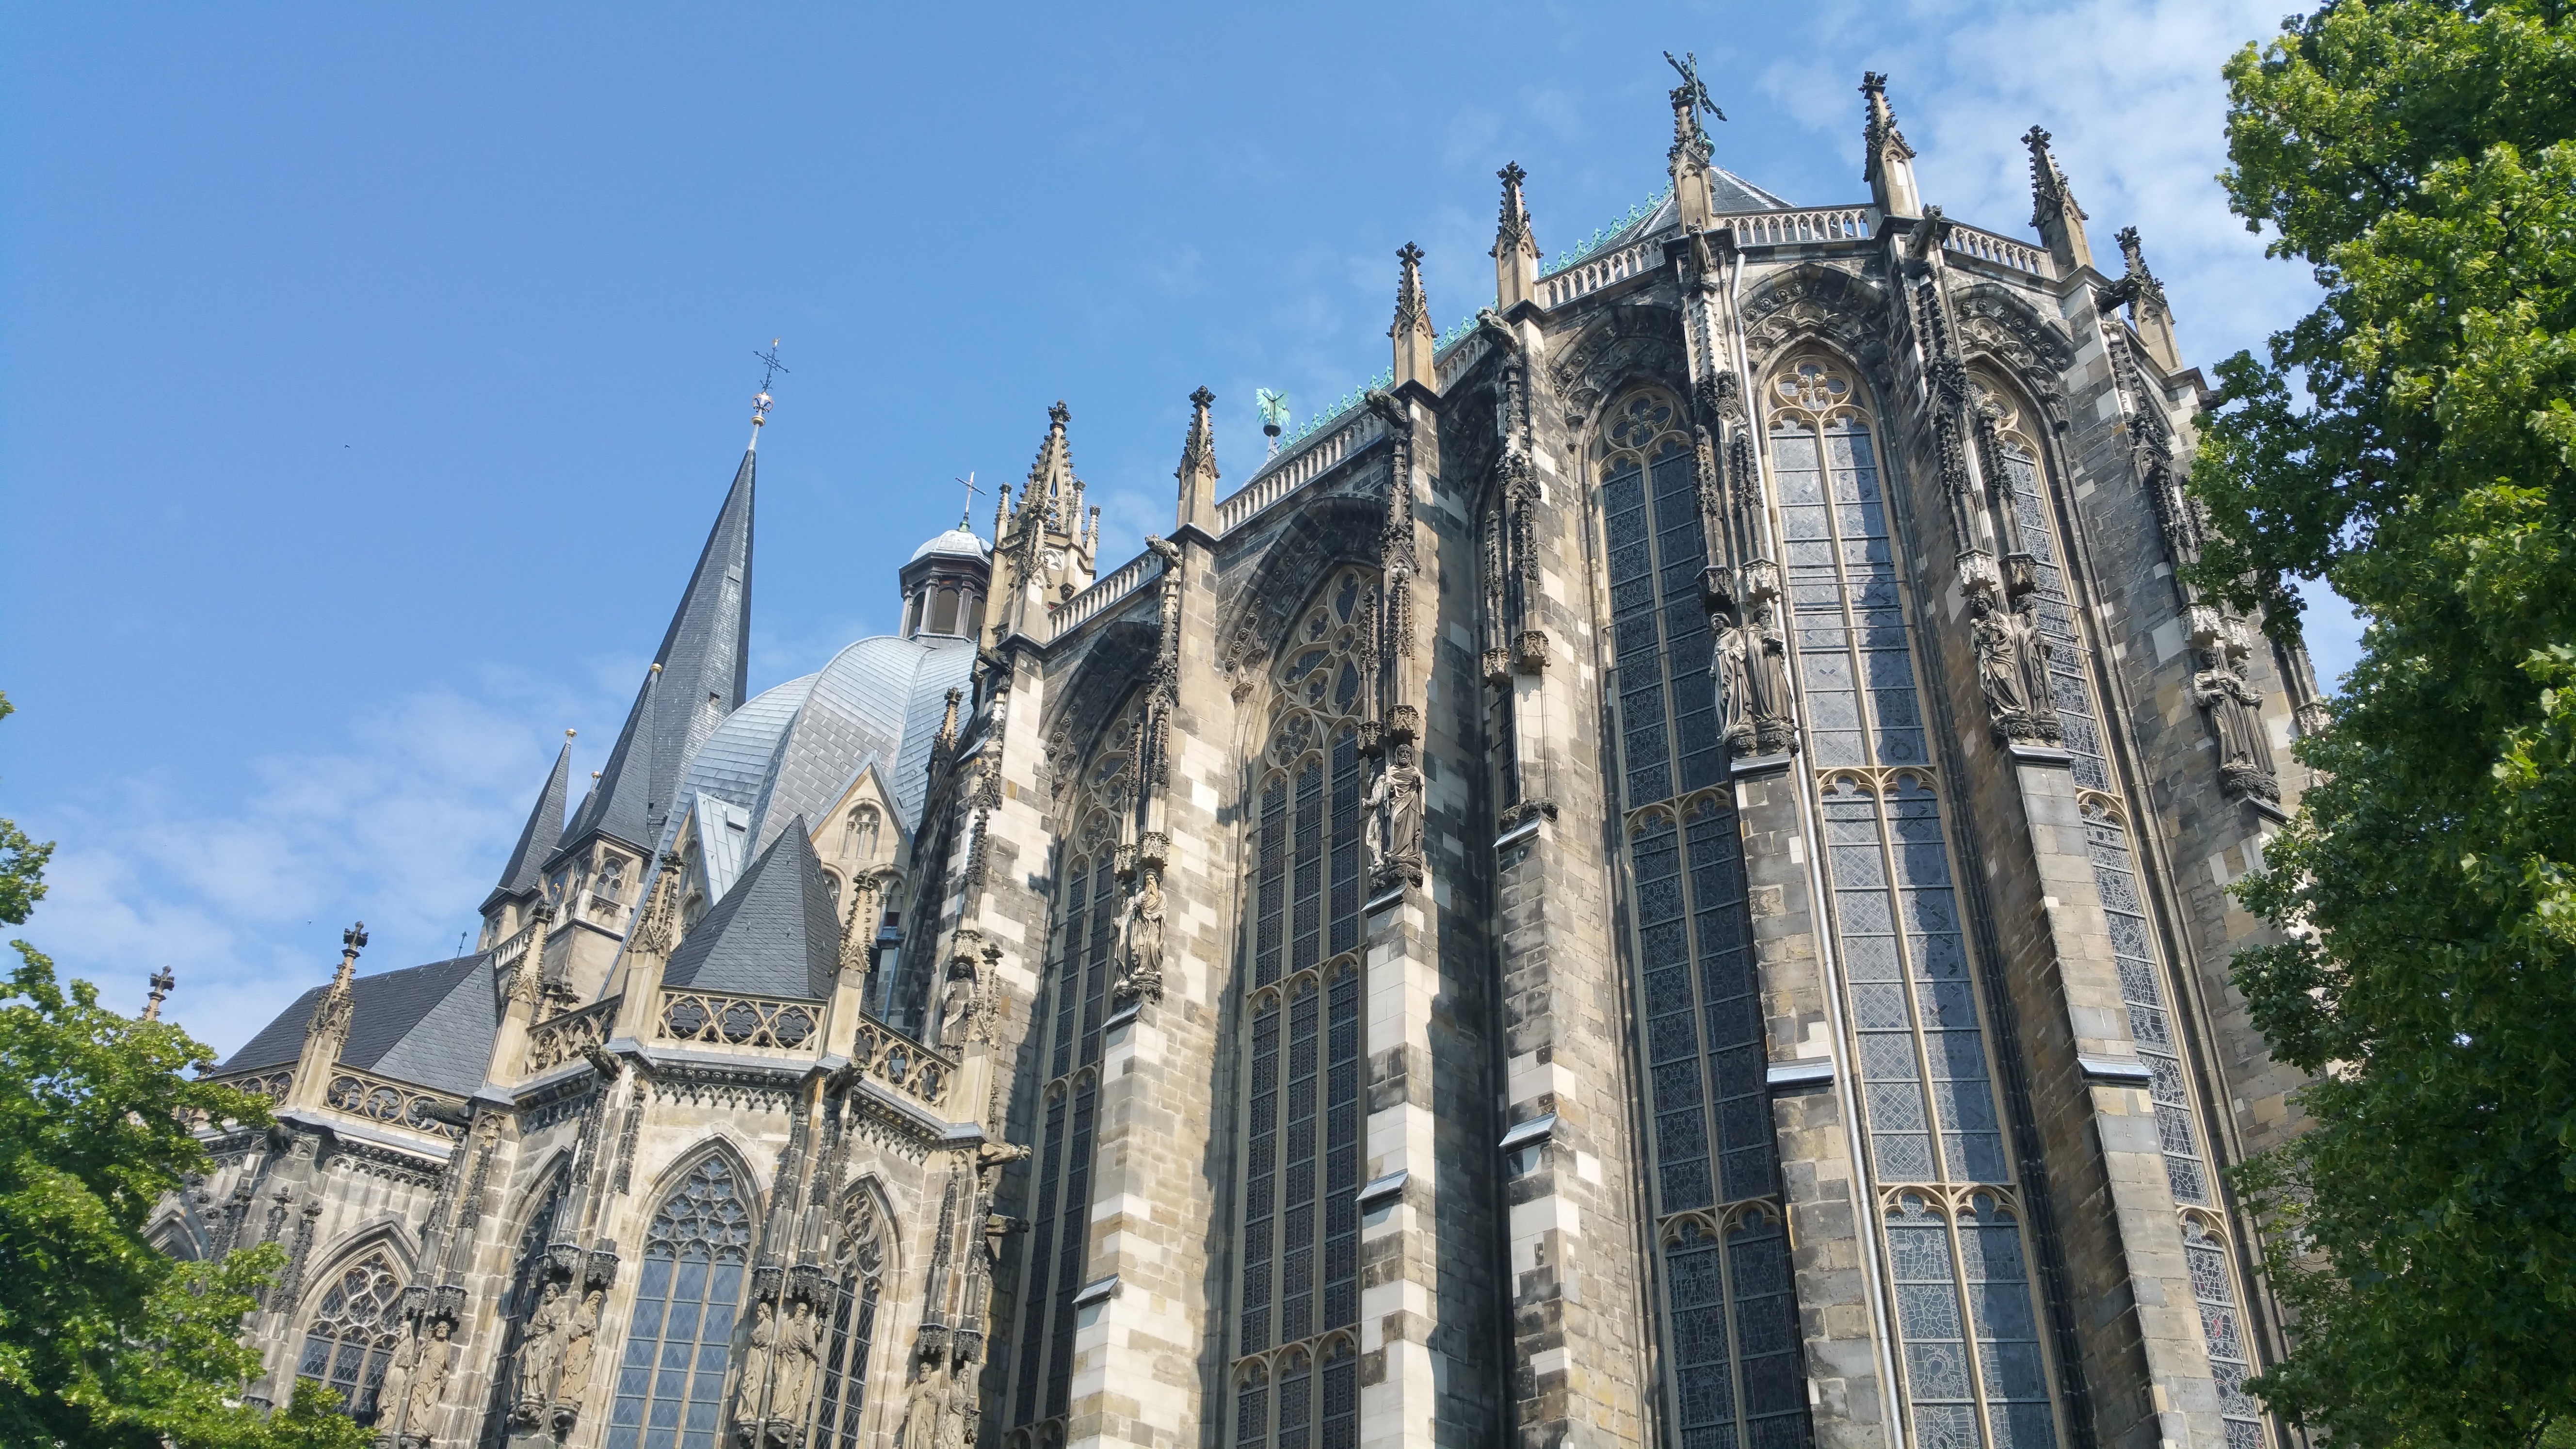
building, church, cathedral, place of worship, spire, monastery, abbey, aachen, gothic architecture, tours, historic site, charlemagne